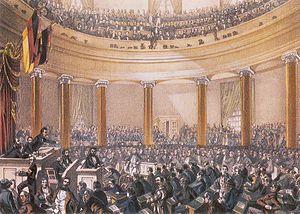
La révolution de Mars, également dénommée révolution allemande de 1848, est le Printemps des peuples germaniques. Il s'agit de l'ensemble des révolutions qui éclatent entre mars 1848 et la fin de l'été 1849 au sein de la Confédération germanique et dans les provinces et pays sous domination de l'empire d'Autriche et du royaume de Prusse.
Le Parlement de Francfort ou littéralement assemblée nationale de Francfort a siégé entre le 18 mai 1848 et le 31 mai 1849 dans l'église Saint-Paul de Francfort. Il s'agissait de la première assemblée élue en Allemagne. Elle a été créée à la suite de la révolution de Mars qui secoua les États de la confédération germanique en 1848.
Robert Blum était un homme politique allemand.